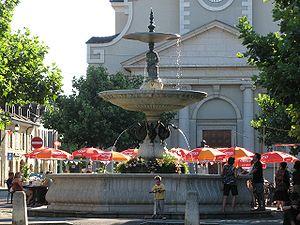
Fontaine de la place du Marché à Carouge
Carouge est une ville et une commune suisse du canton de Genève.